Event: Nepal Earthquake
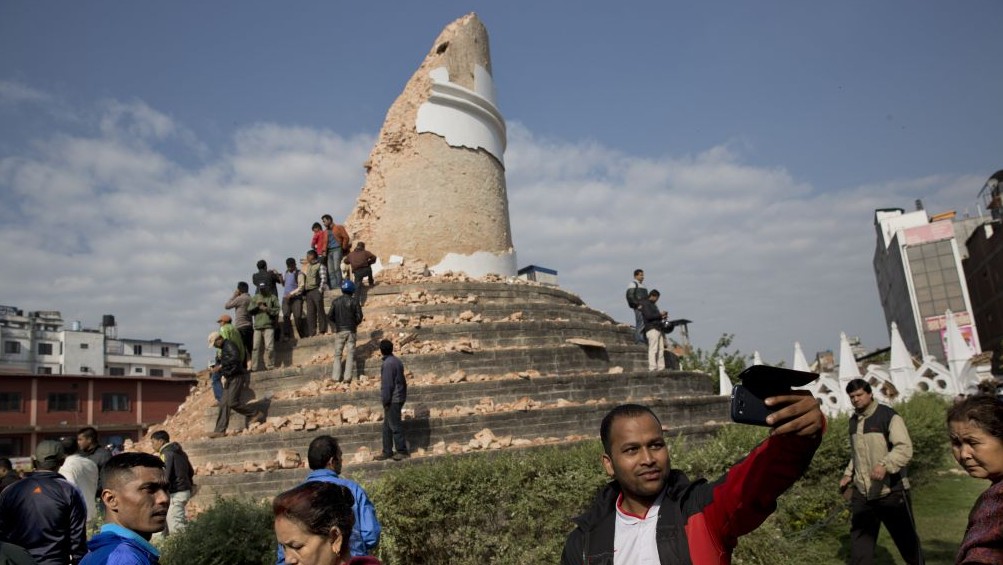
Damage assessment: damage